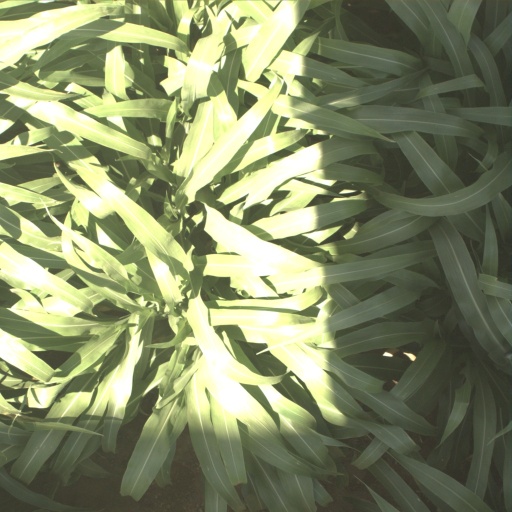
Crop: sorghum